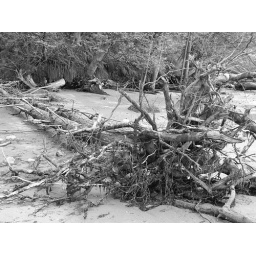
tree on the beach probably knocked over during winter wind storm